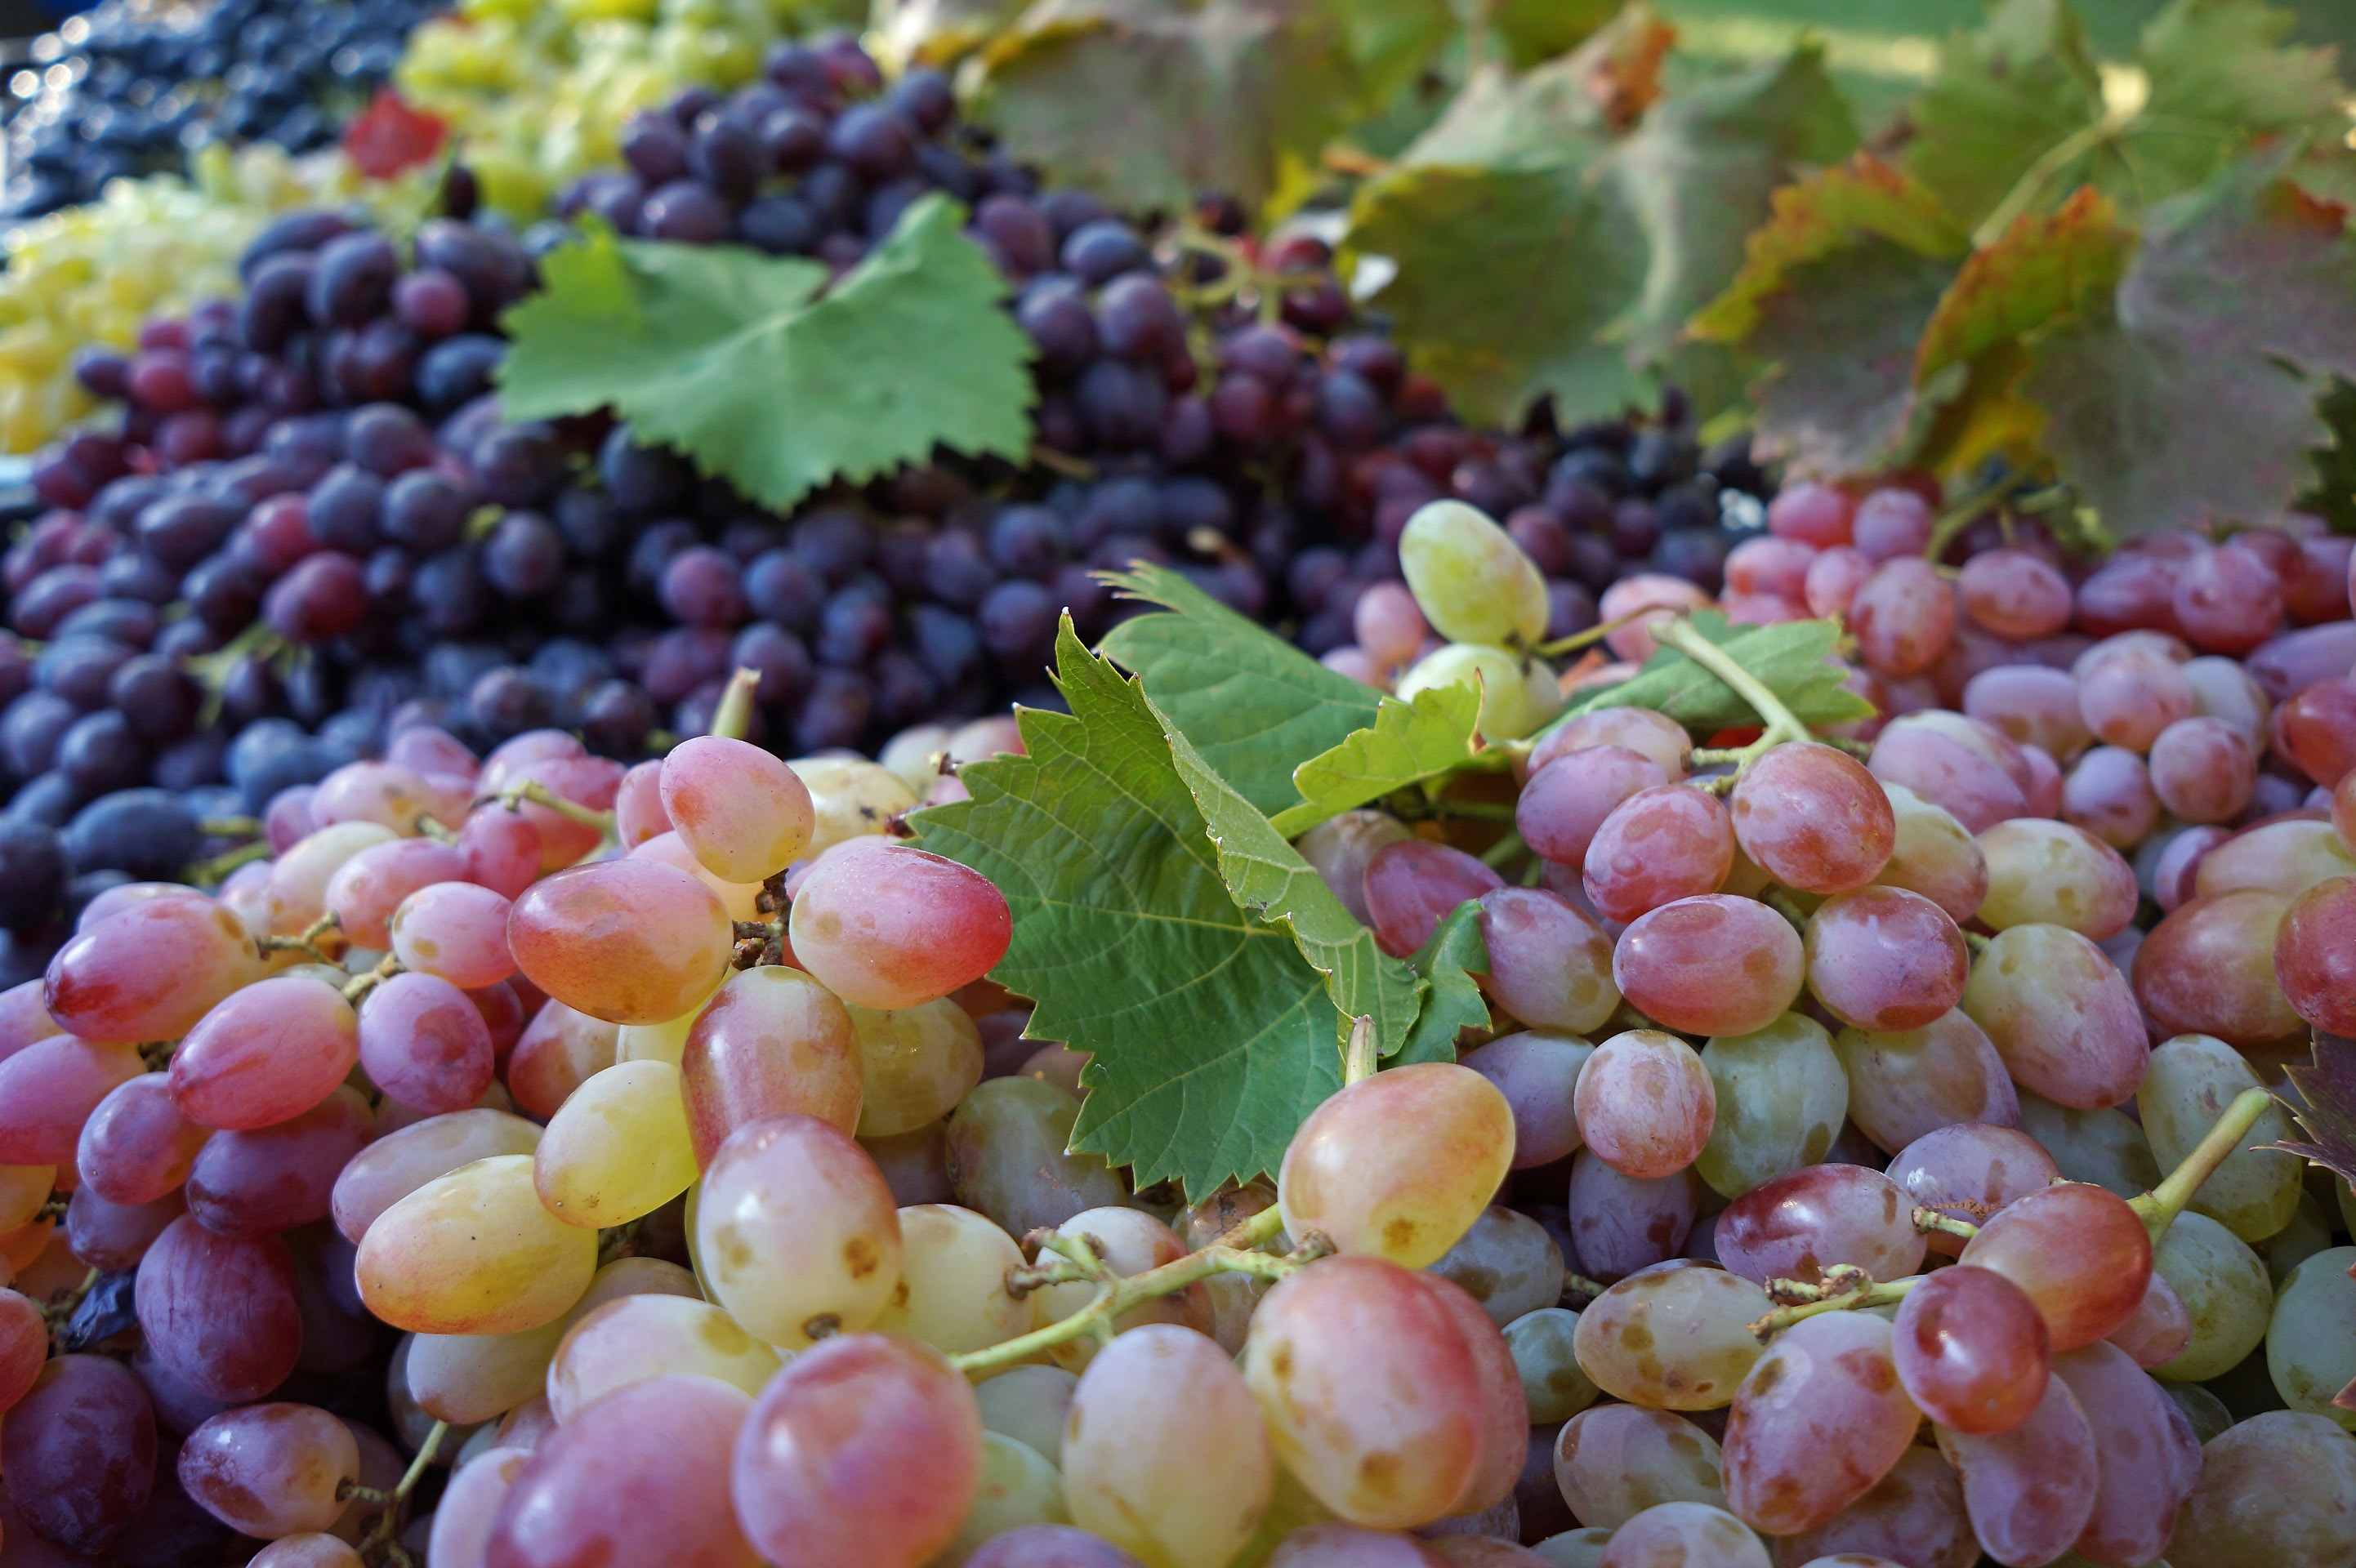
plant, grape, fruit, food, produce, autumn, agriculture, autumn mood, shrub, flowering plant, vitis, sultana, land plant, grapevine family, zante currant